Politics of Uzbekistan

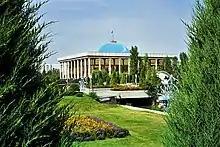
The Legislative Chamber of Uzbekistan (Lower House)

The Oliy Majlis has 150 members in the Legislative Chamber, elected for a five-year term, and 100 members in the Senate, 84 of whom are elected at the sessions of the district, regional and city deputies, and 16 appointed by the president.